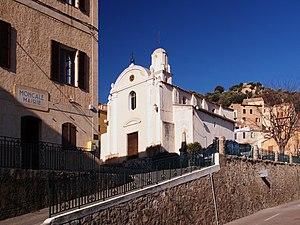
Moncale - Centre du village
Moncale est une commune française située dans la circonscription départementale de la Haute-Corse et le territoire de la collectivité de Corse. Elle appartient à l'ancienne piève d'Olmia, en Balagne.